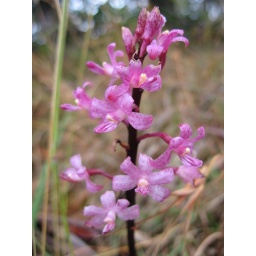
Bushland flowers above the Erskine river